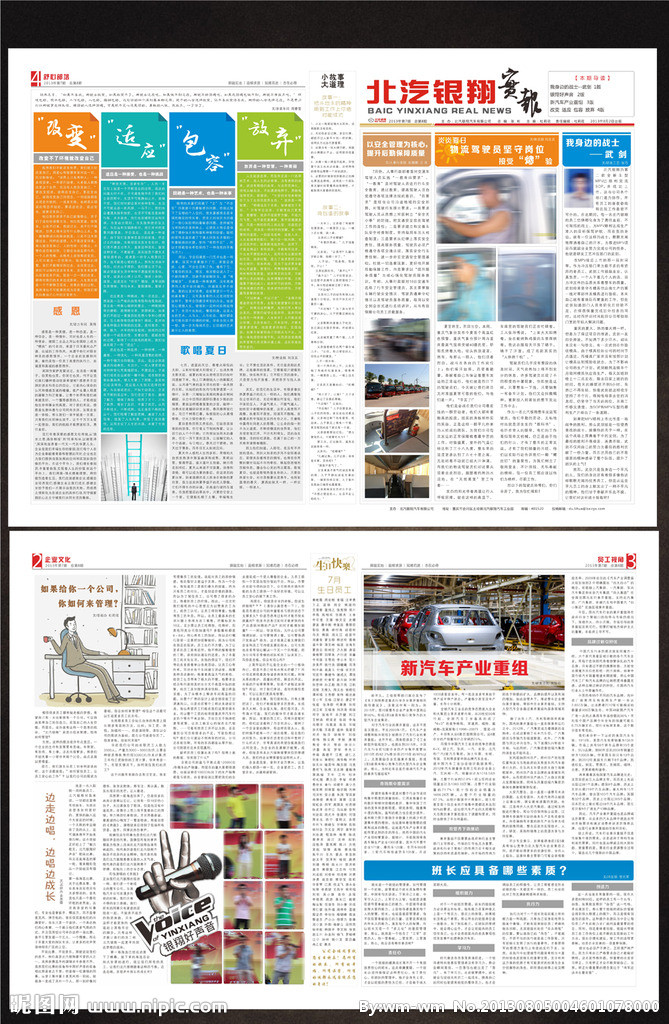
Label: paper